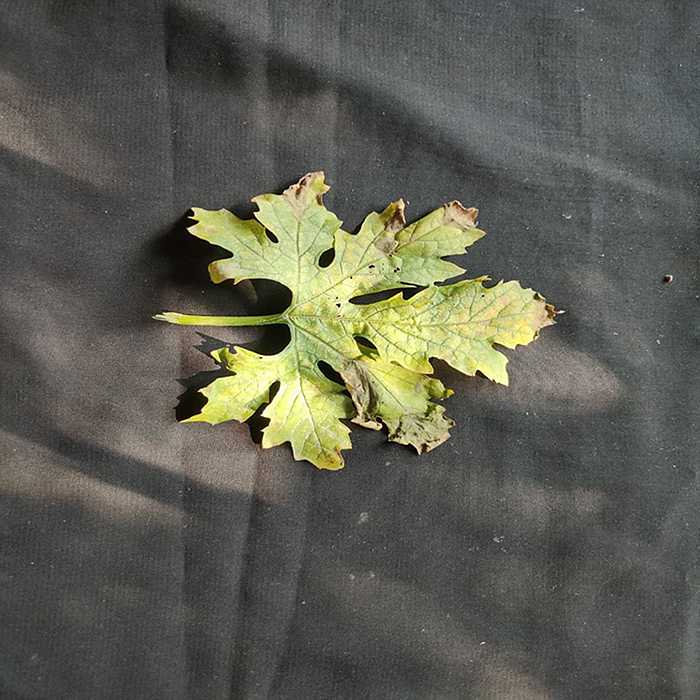
Plant: Bitter Gourd
Label: Mosaic virus